Hondurans

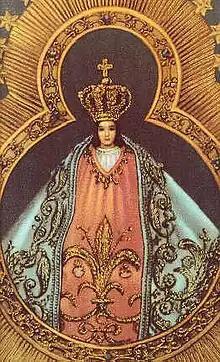
Our lady of Suyapa.

Among the most popular holidays are; on September 15, Honduras' independence day. This commemoration is carried out with parades of schools and colleges throughout the country. Some companies also participate who adorn the parade with floats of any kind. Since the conquest of Honduras, the predominant religion in the country is Catholic, because of this, special interest is given to the Holy Week celebrations.